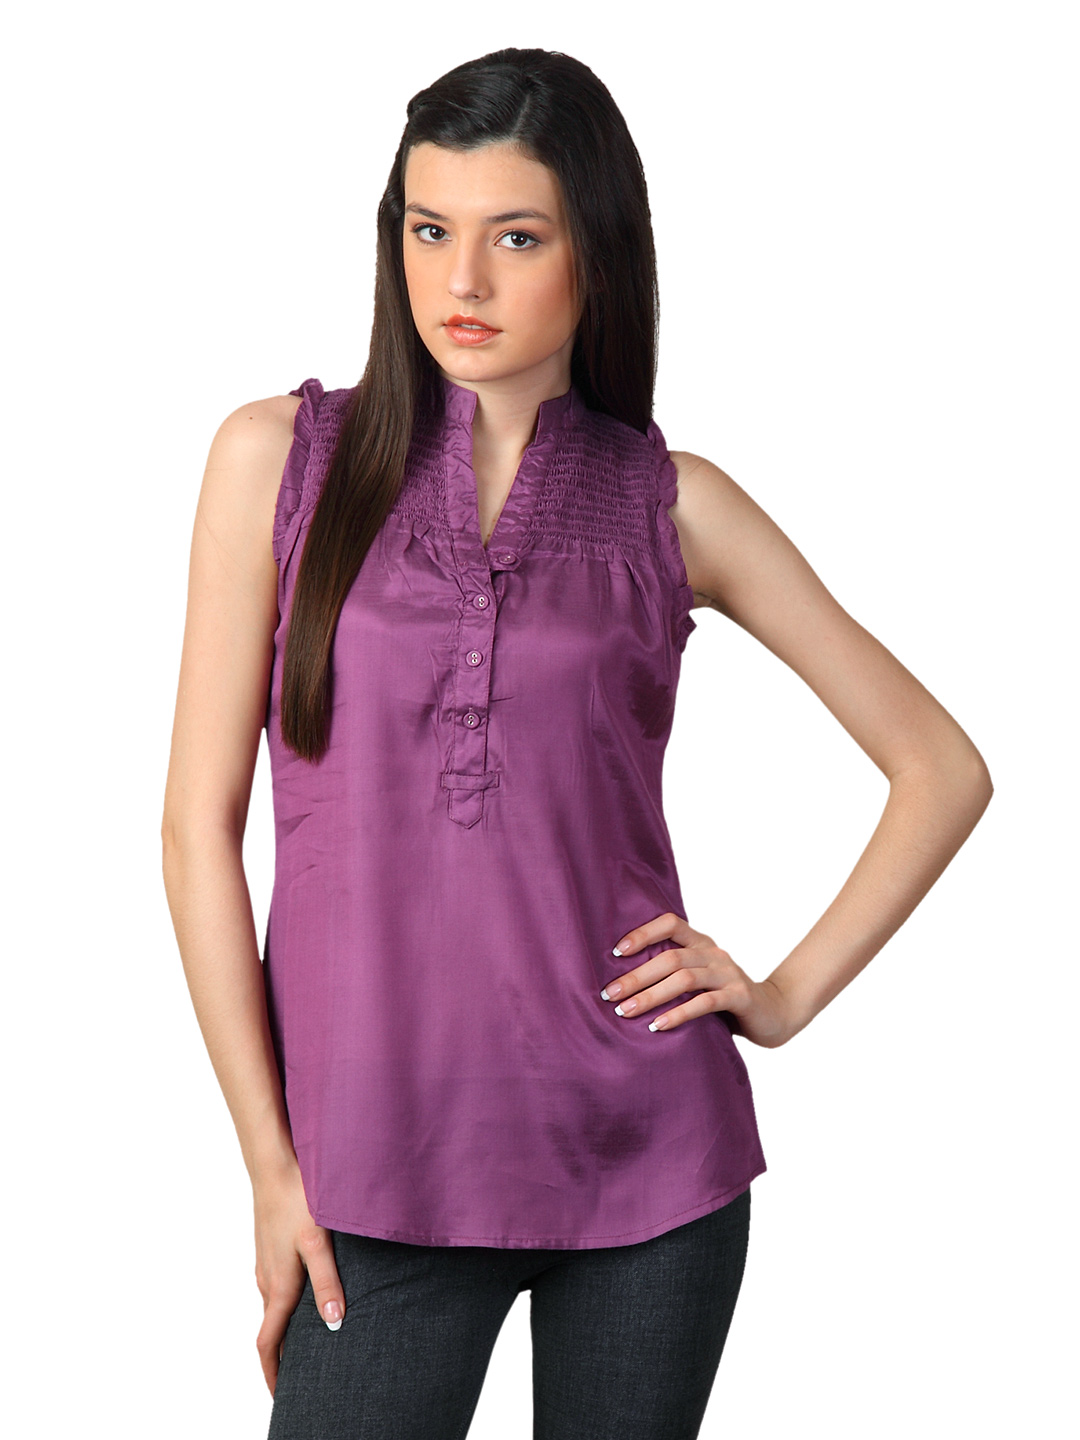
Sepia Women Purple Top
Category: Apparel / Topwear / Tops
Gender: Women
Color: Purple
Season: Summer 2012
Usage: Casual